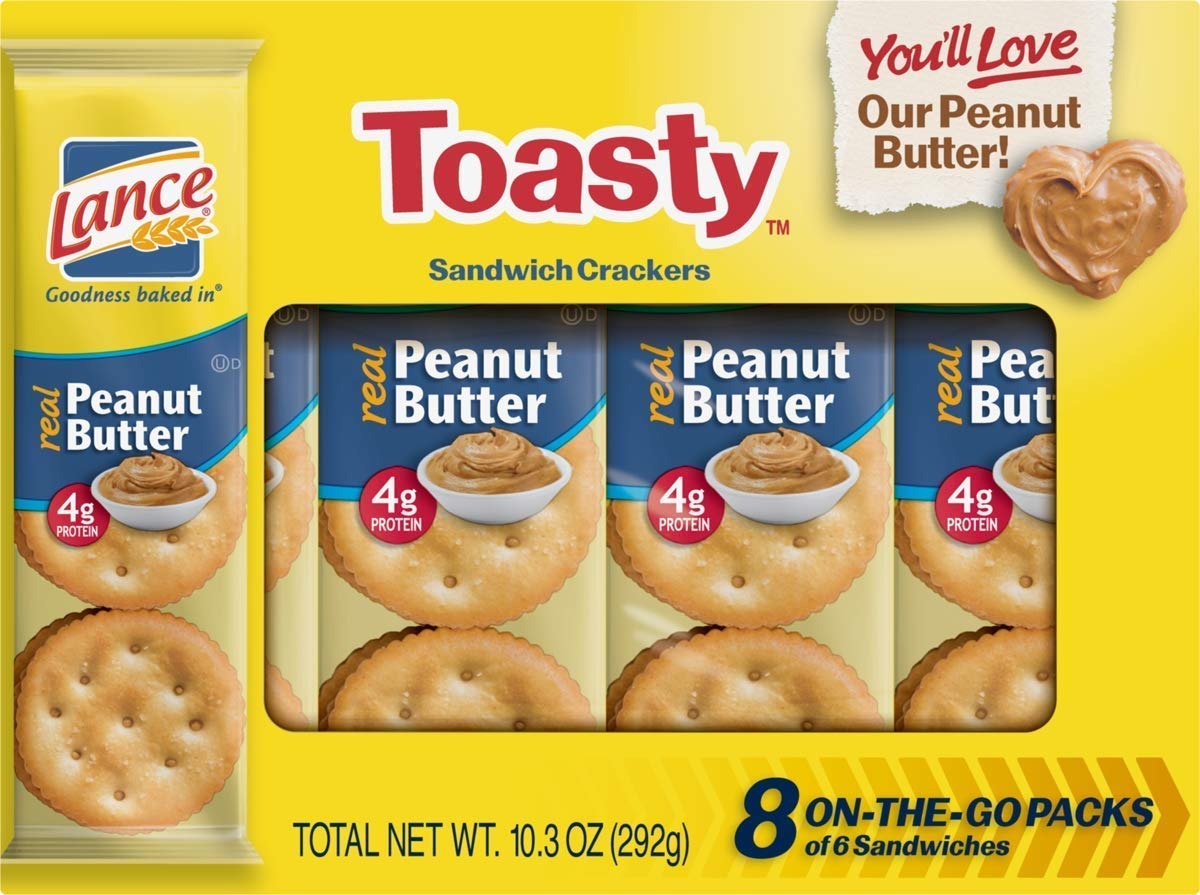
Item Name: Lance Toasty, ToastChee, Cream Cheese & Chives or Honey Peanut Butter Sandwich Crackers, Six Packages (Toasty Peanut Butter)
Bullet Point 1: You Will Receive Six 10.3 oz. Packages of Lance Toasty Sandwich Crackers
Bullet Point 2: Each 11 oz. Package Contains 8- On The Go Packs
Bullet Point 3: You'll love our peanut butter!
Bullet Point 4: Time for our toasty, salty snacks that are sandwiches…in all your favorite varieties!
Product Description: You’re used to eating our tasty snacks with sandwiches.
Value: 61.8
Unit: Ounce

Price: 52.99